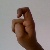
The image shows a hand gesture representing the letter 'X' in Indian Sign Language.